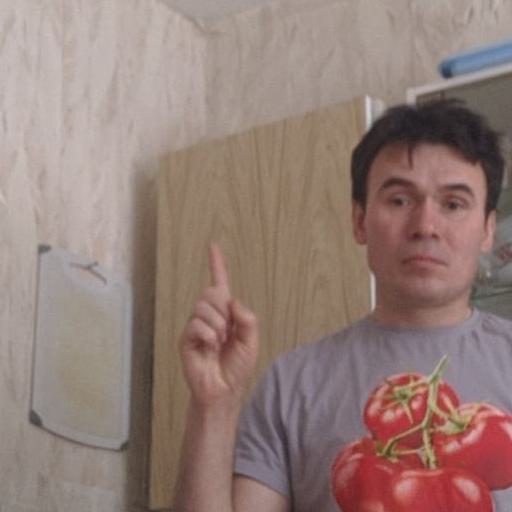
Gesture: one